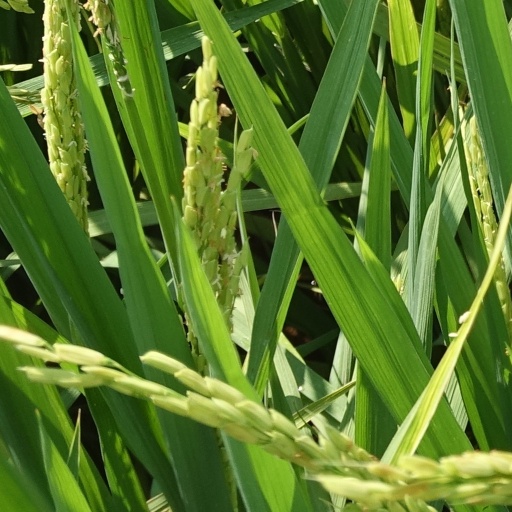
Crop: rice